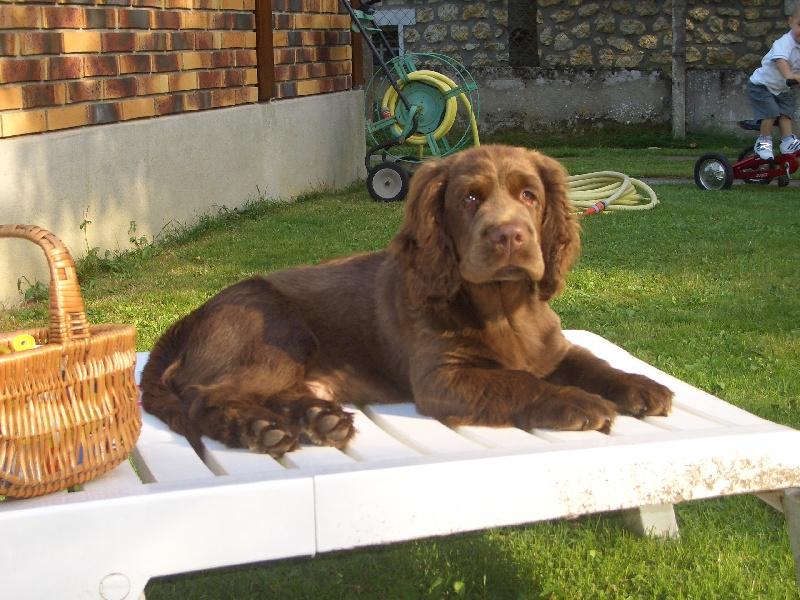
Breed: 217-n000034-Sussex_spaniel